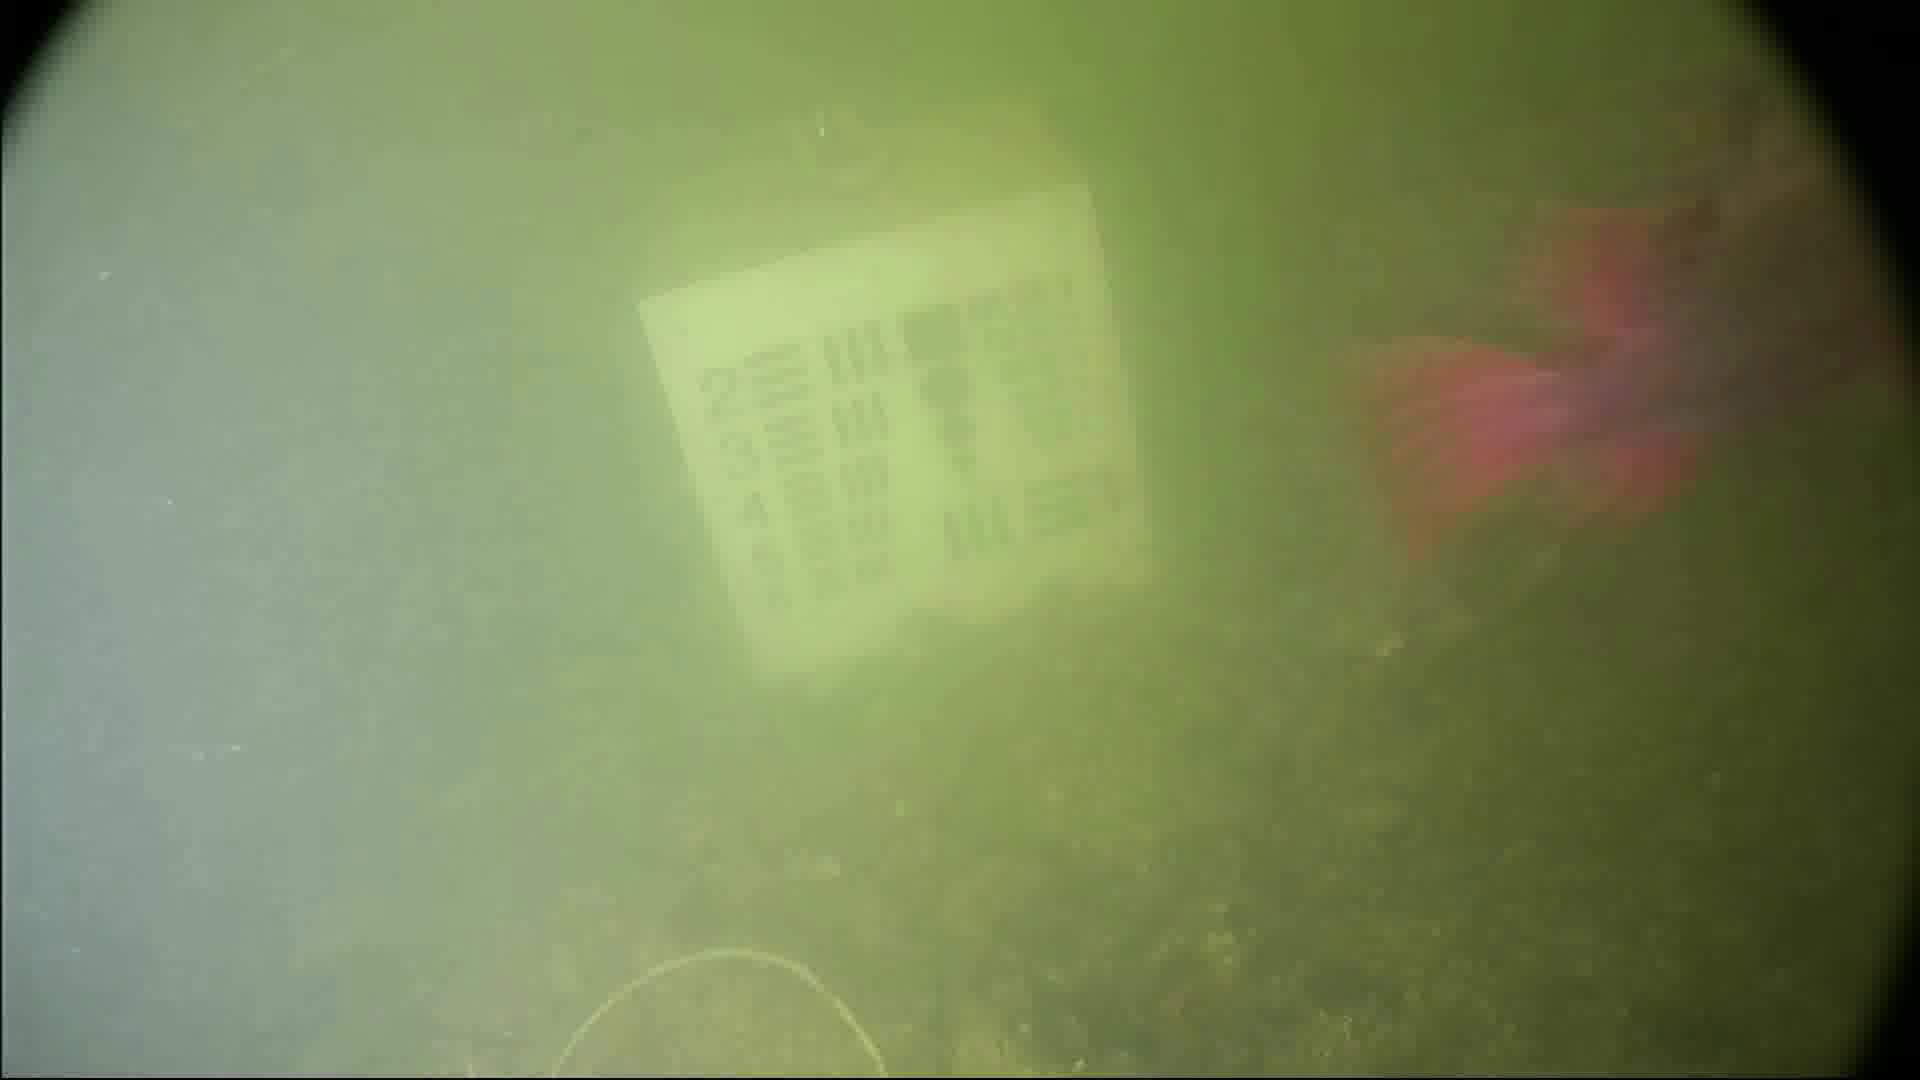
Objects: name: fish
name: crab